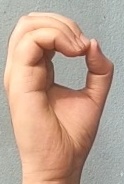
ASL sign: O